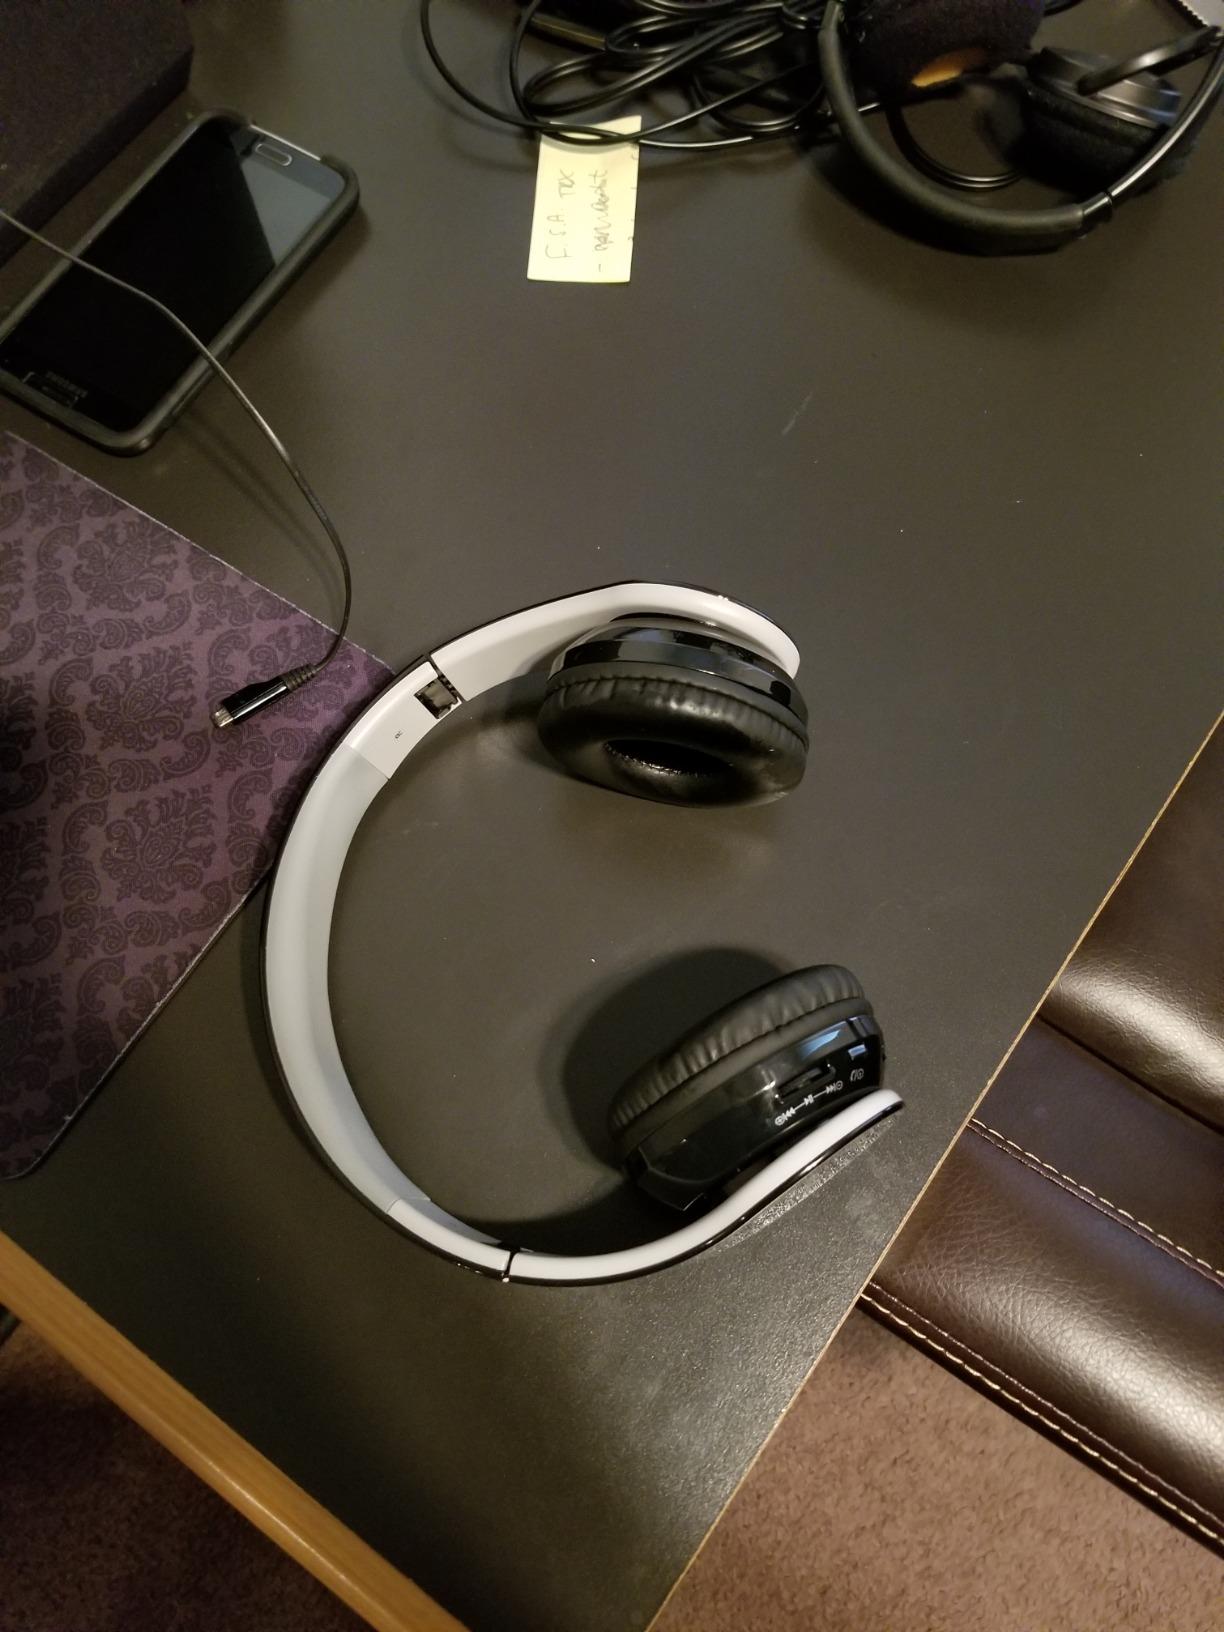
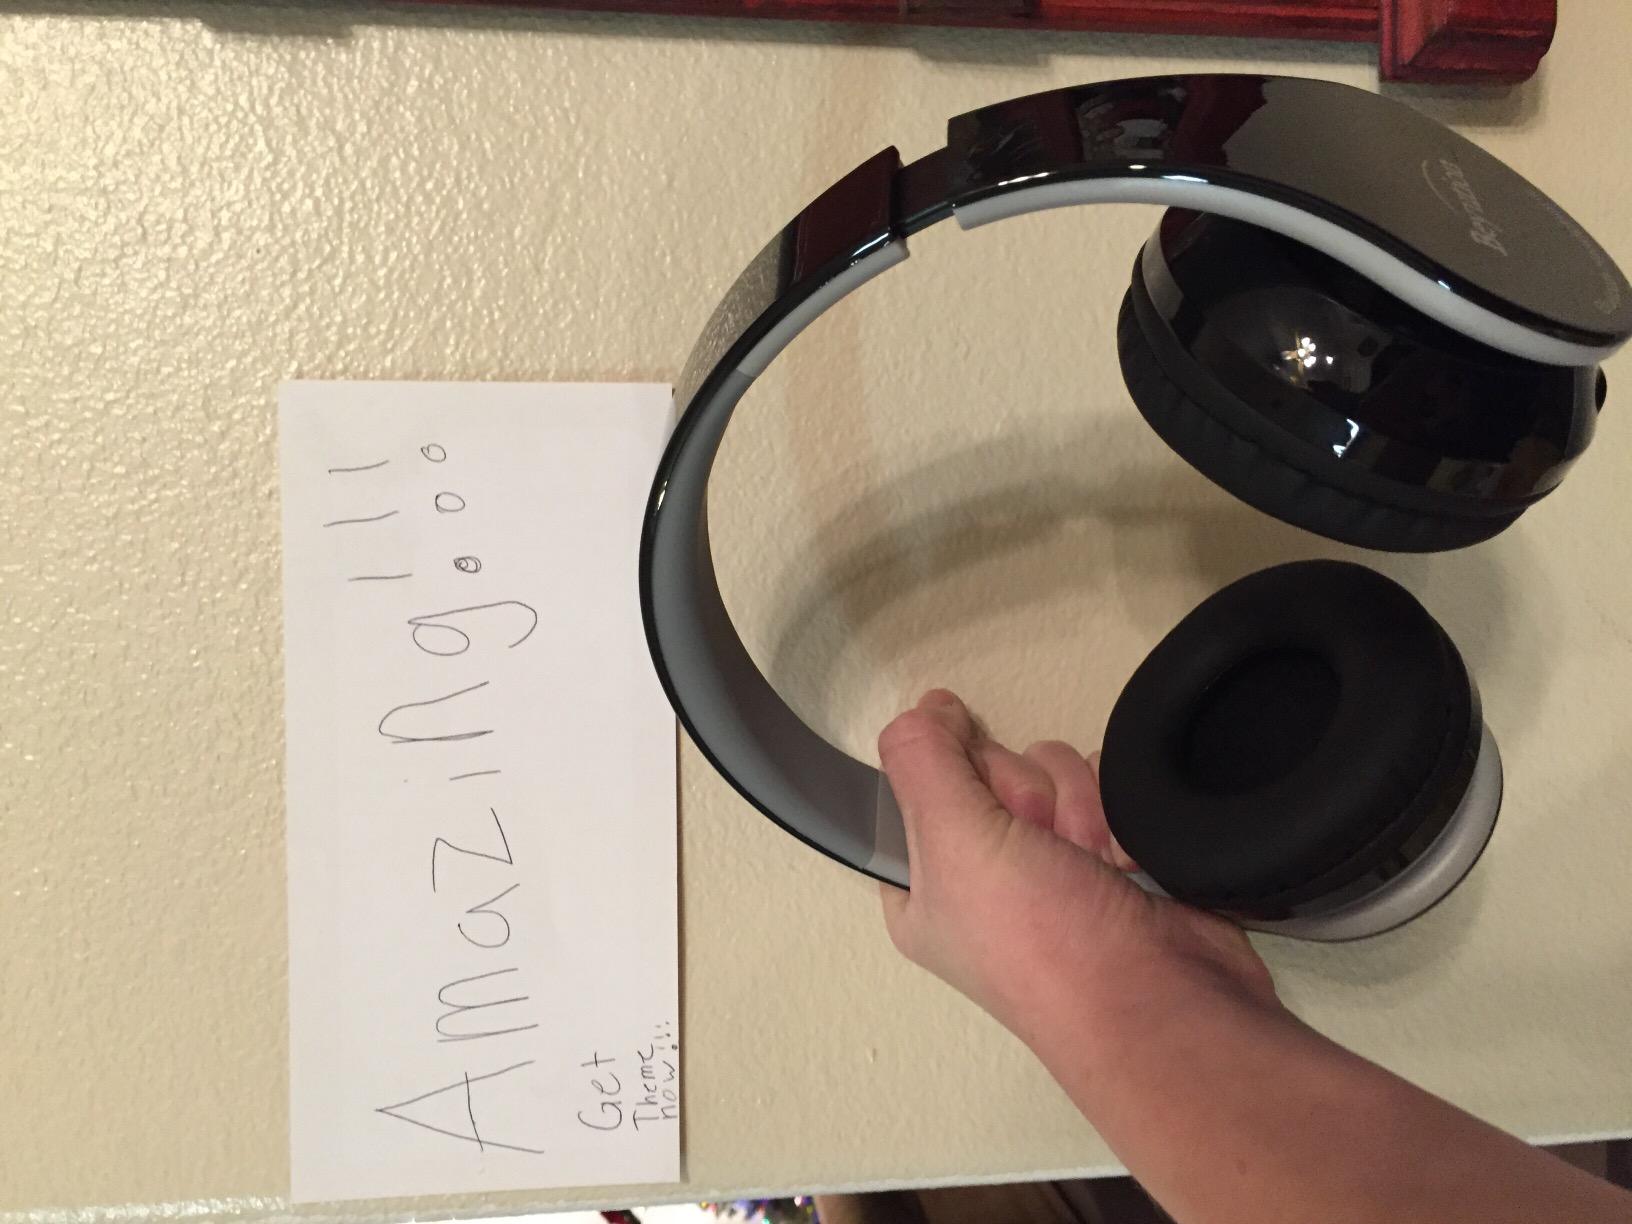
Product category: headphones
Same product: yes